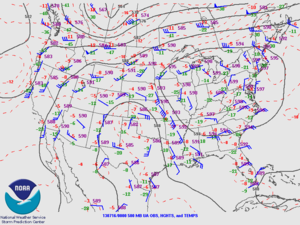
Pointage des données de radiosondage à 500 hPa et analyse des isohypses.
Une carte météorologique est une carte géographique sur laquelle les données de certains paramètres météorologiques sont pointées et analysées pour donner une représentation de l'état de l'atmosphère à un temps précis. Il en existe deux types : carte du temps présent, où les informations des stations météorologiques de surface ou des radiosondages sont inscrites, et cartes de prévision météorologique, où ces mêmes paramètres sont tracés pour un temps futur.
Une surface isobare est une surface où la pression atmosphérique est égale en tout point. Cette surface n'est pas nécessairement plane, elle varie en altitude selon la pression au sol et le déplacement des systèmes météorologiques.